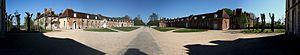
Haras national du Pin, cour d'honneur
Les Haras nationaux sont, de 1665 à 2010, l'administration des haras publics français, dédiée à l'élevage des chevaux. Constituant l'une des plus anciennes administrations françaises, leurs origines remontent aux Haras royaux, créés sous Colbert. Brièvement supprimés durant la Révolution, ils sont restaurés sous le nom de Haras impériaux par Napoléon Iᵉʳ, puis réformés en 1874, devenant les Haras nationaux, organisation qui perdure plus d'un siècle. En 1999, les HN acquièrent le statut d'établissement public à caractère administratif. Un regroupement est opéré en 2010 avec l'École nationale d'équitation, pour former l'Institut français du cheval et de l'équitation.